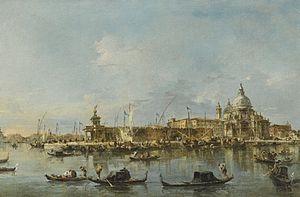
Cette page fournit une liste chronologique de tableaux du peintre vénitien de vedute Francesco Guardi.